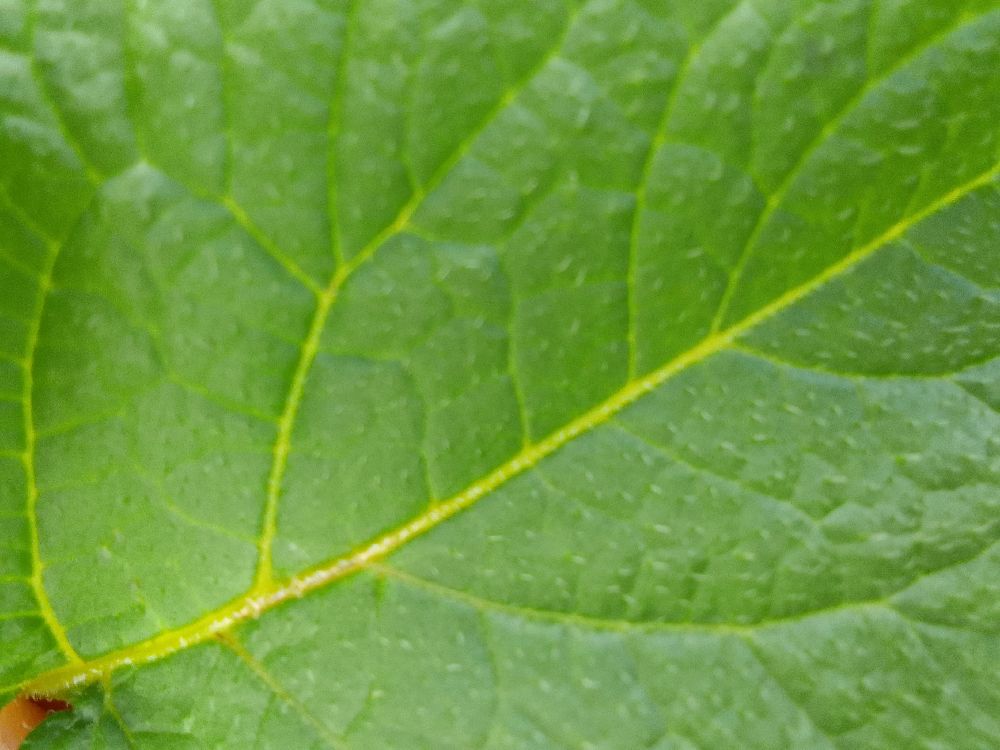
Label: Healthy